Geology of the Zion and Kolob canyons area

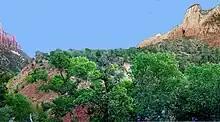
Sentinel Slide in Zion Canyon

Landslides more than once dammed the Virgin River and created lakes where sediment accumulated. Every time the river eventually breached the slide and drained the lake, leaving a flat-bottomed valley. About 7,000 years ago, the relatively thin wall between two closely spaced joints in the Navajo Sandstone collapsed. The resulting Sand Bench landslide blocked Zion Canyon just east of The Sentinel, creating Sentinel Lake. Another notable stand was created about 4,000 years ago when Sentinel Slide impounded the North Fork Virgin River, creating a lake that backed up to Weeping Rock. The current site of Zion Lodge was under about of water for around 700 years. Evidence of valley floors created by these lakes can be seen from Zion Canyon Scenic Drive south of Zion Lodge near Sentinel Slide. Recent landslides in 1923, 1941, and 1995 have temporarily dammed the Virgin River. Prior to the initial Sand Bench landslide, the Virgin River flowed 70 ft (21 m) lower in elevation than it does today.